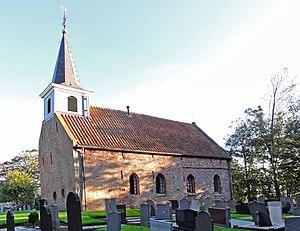
Bornwird est un village de la commune néerlandaise de Noardeast-Fryslân, situé dans la province de Frise.